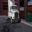
Label: truck